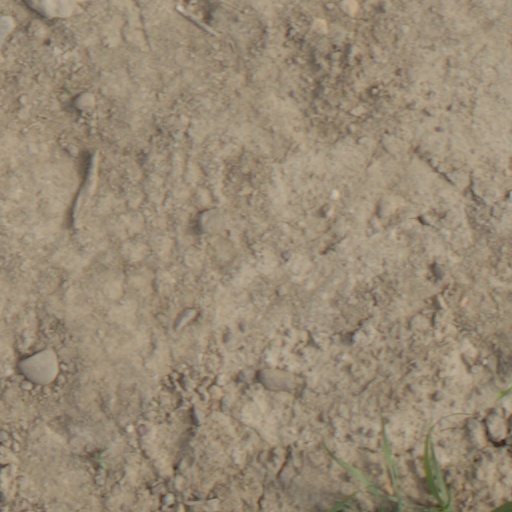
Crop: wheat